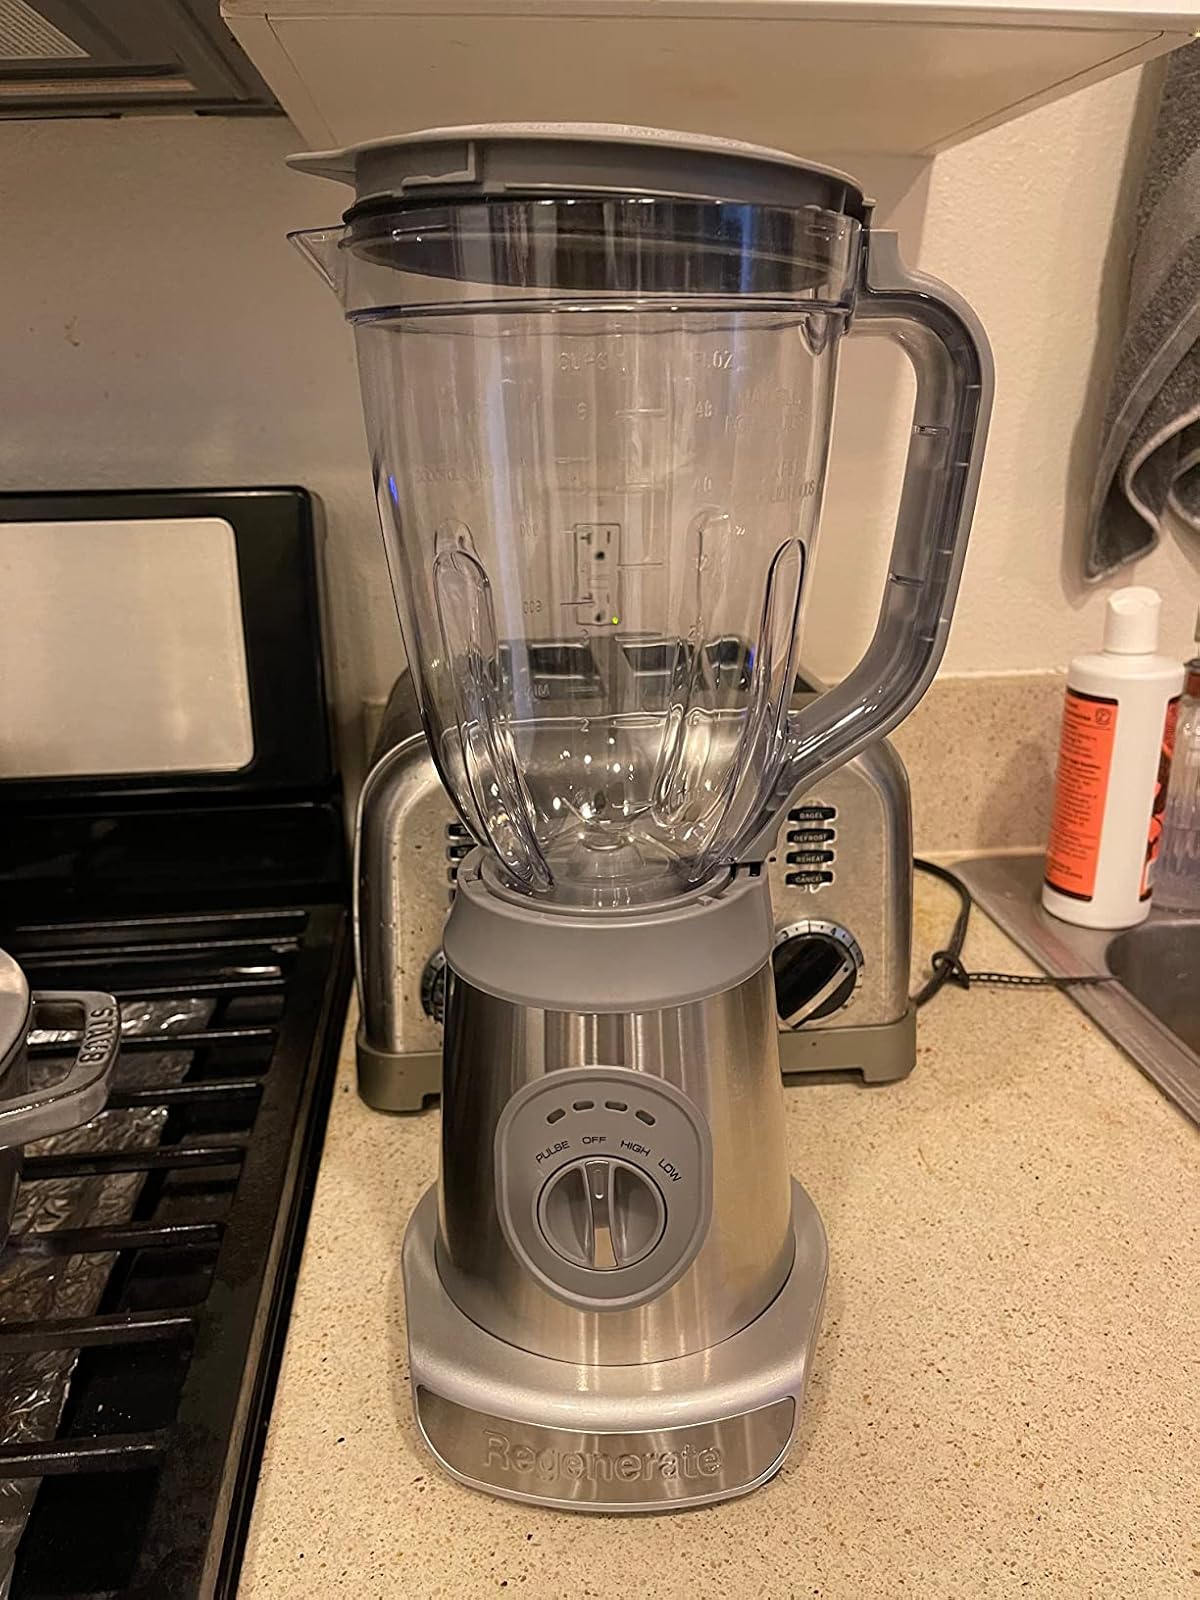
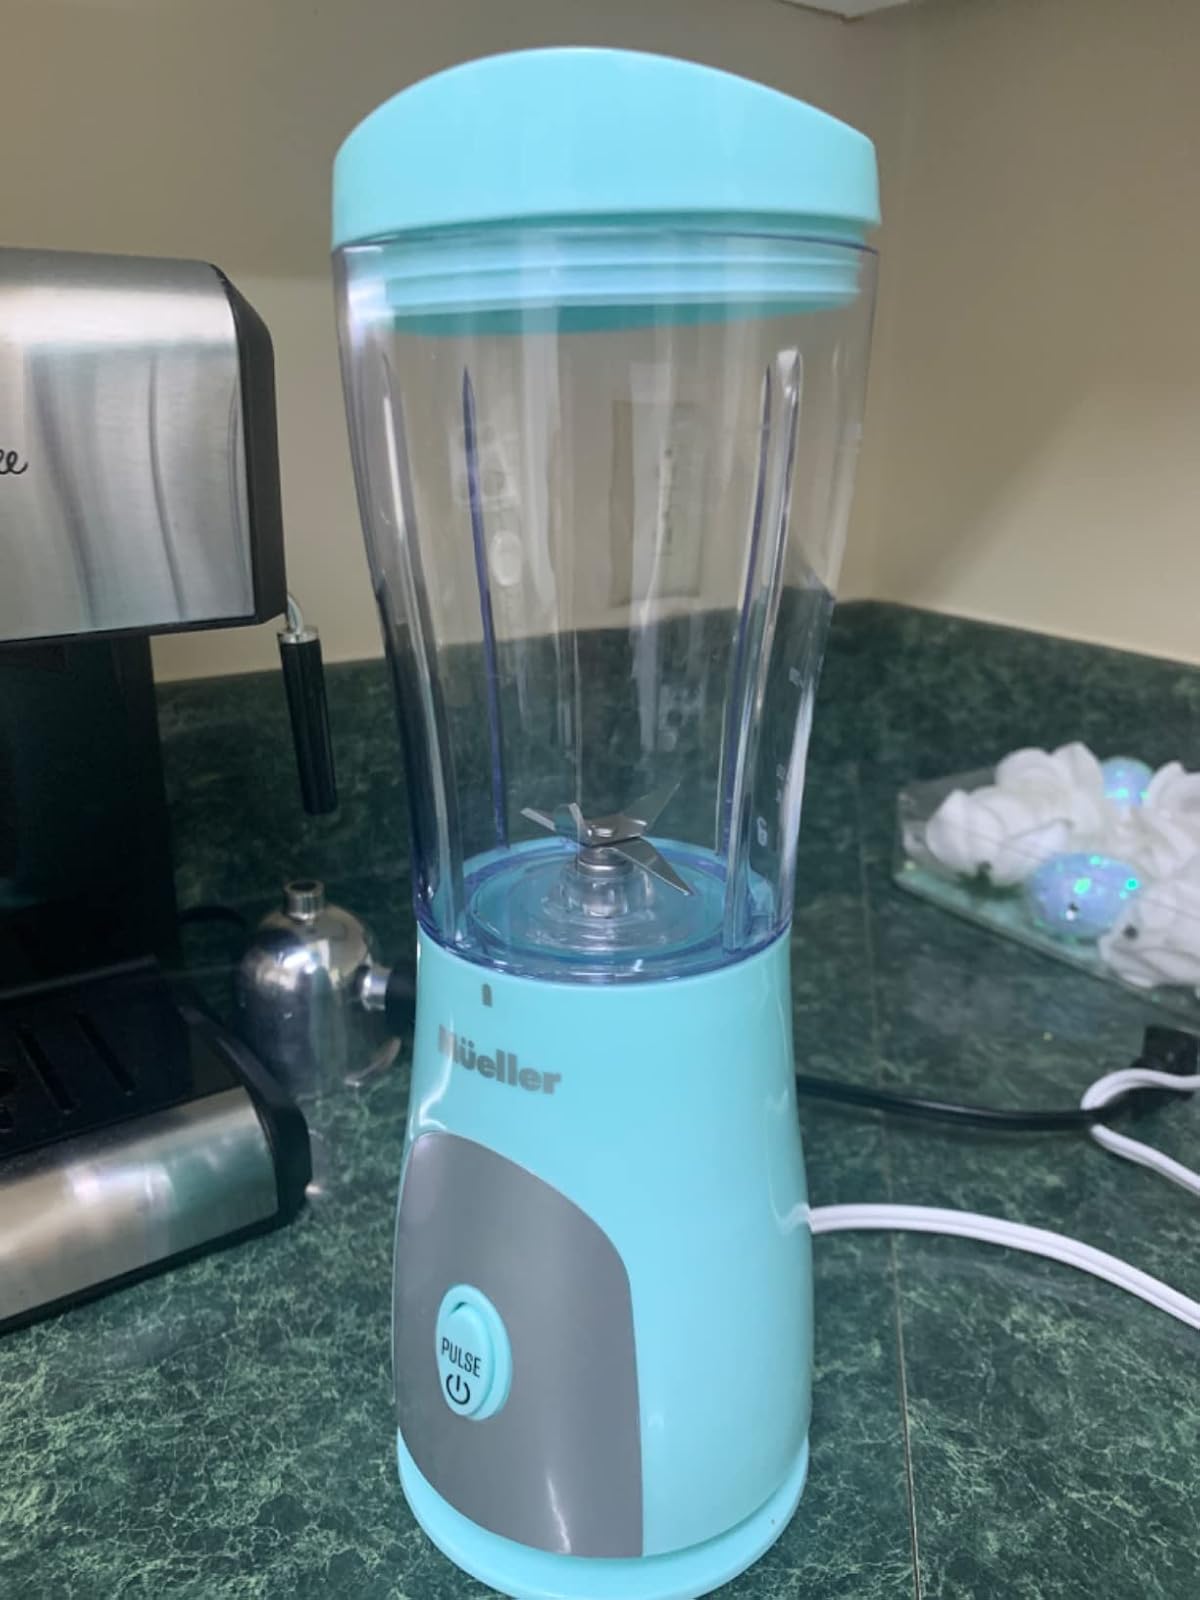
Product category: items_blender
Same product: no